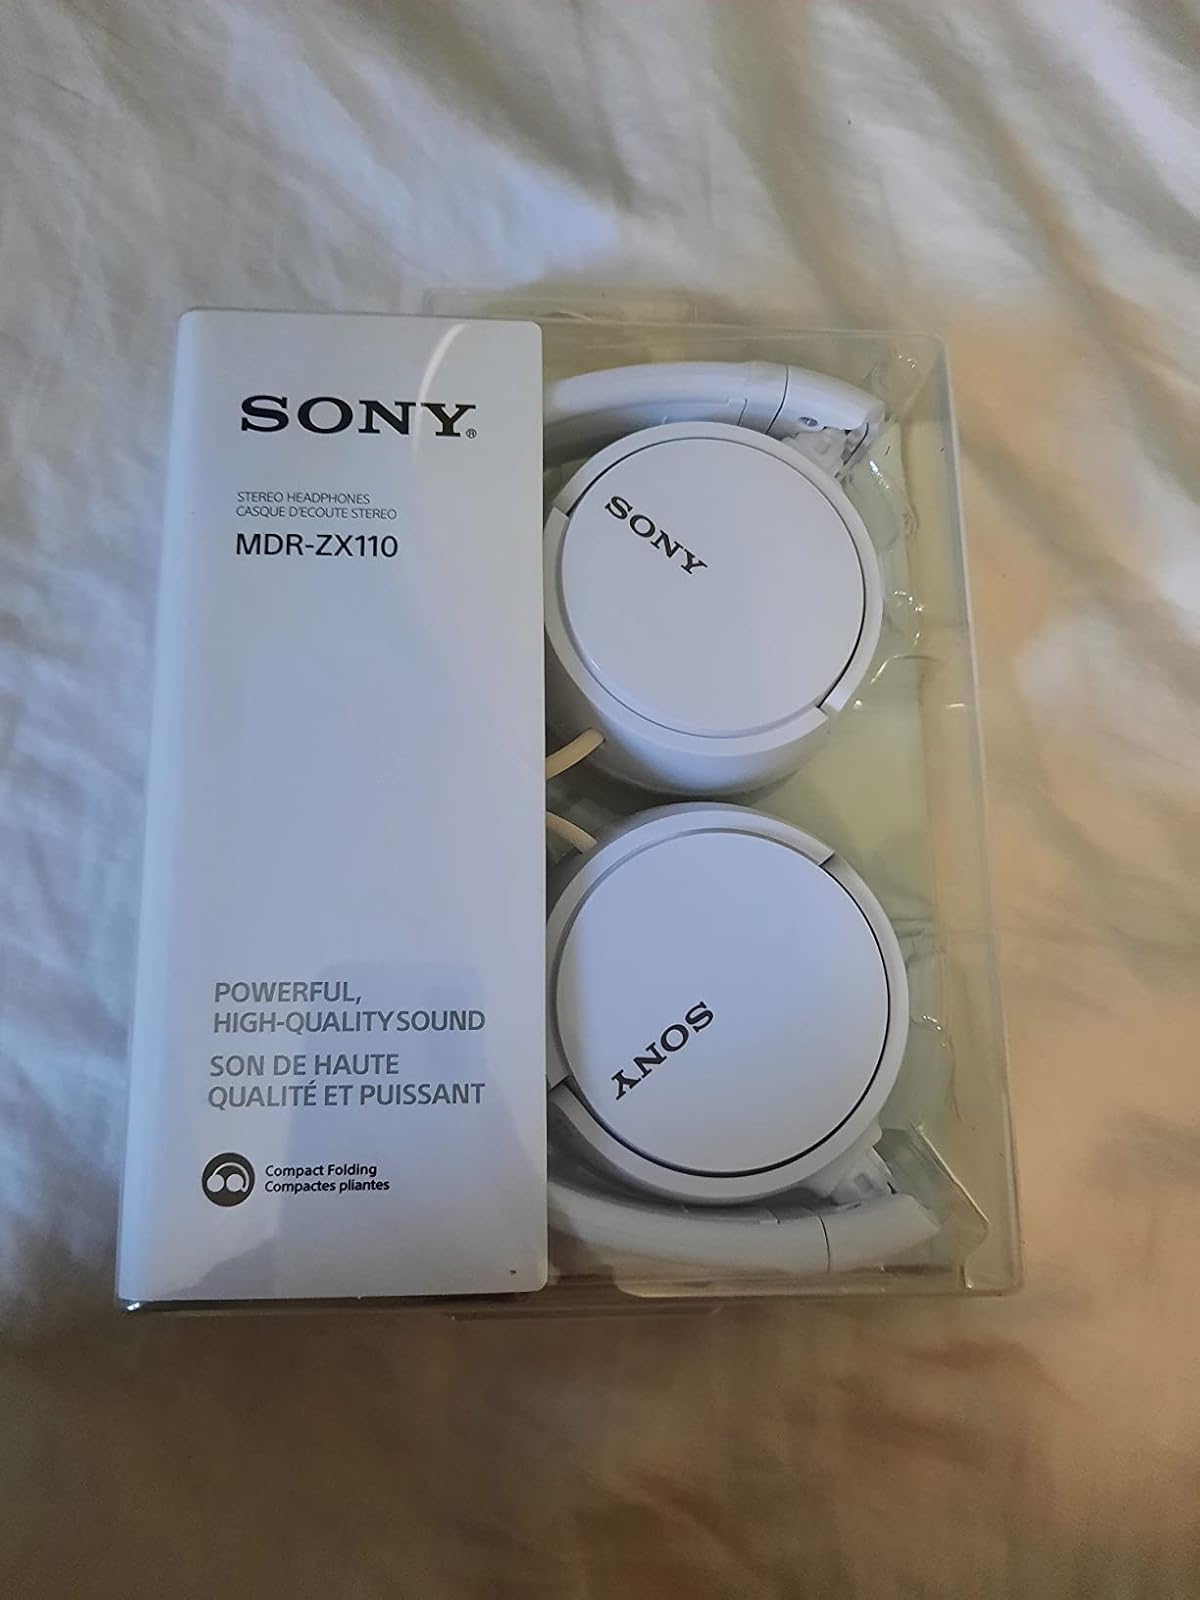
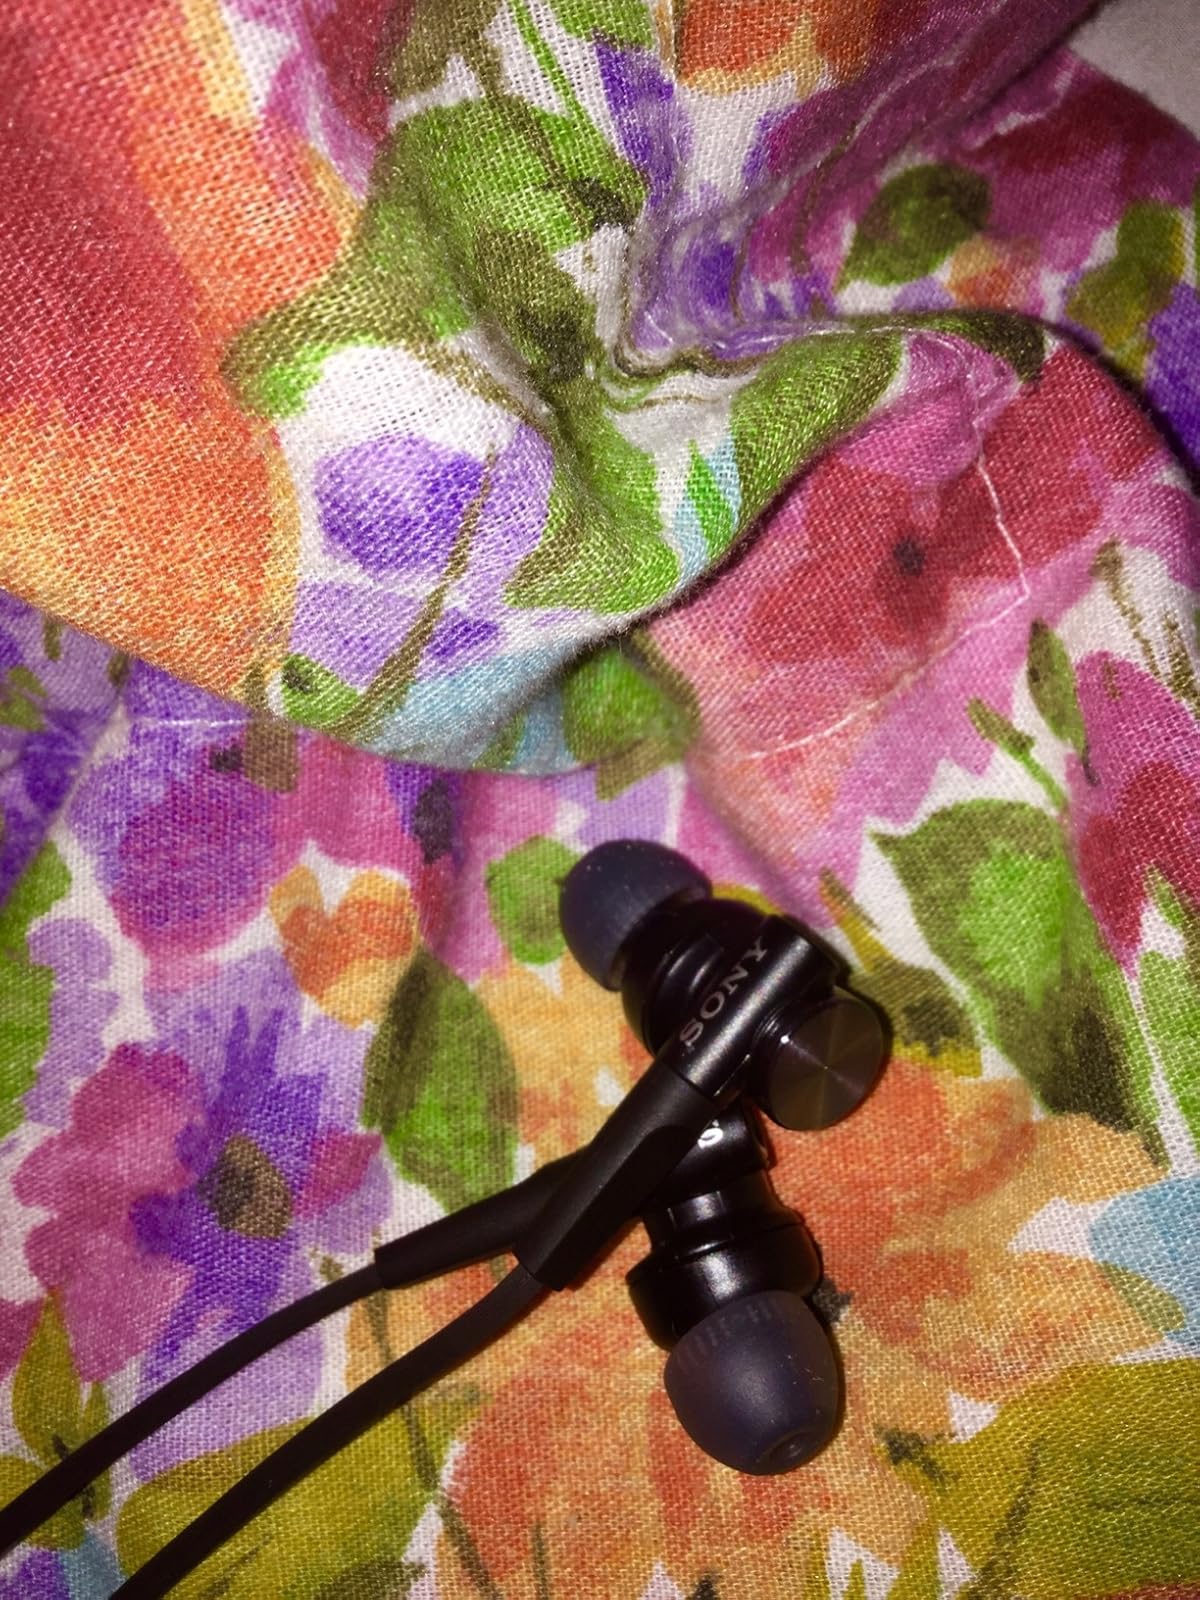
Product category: headphones
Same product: no